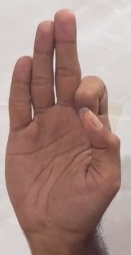
ASL sign: F